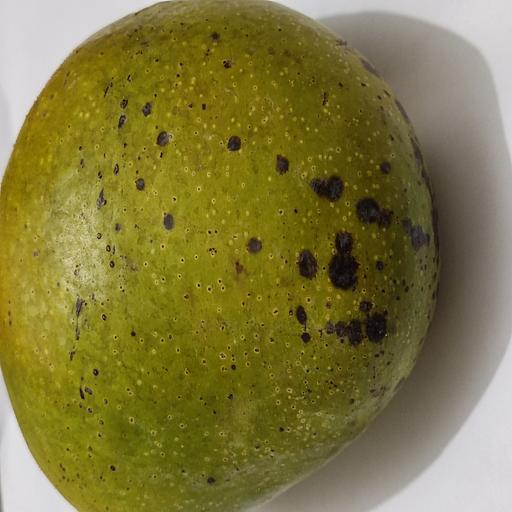
Crop type: Mango_Bari